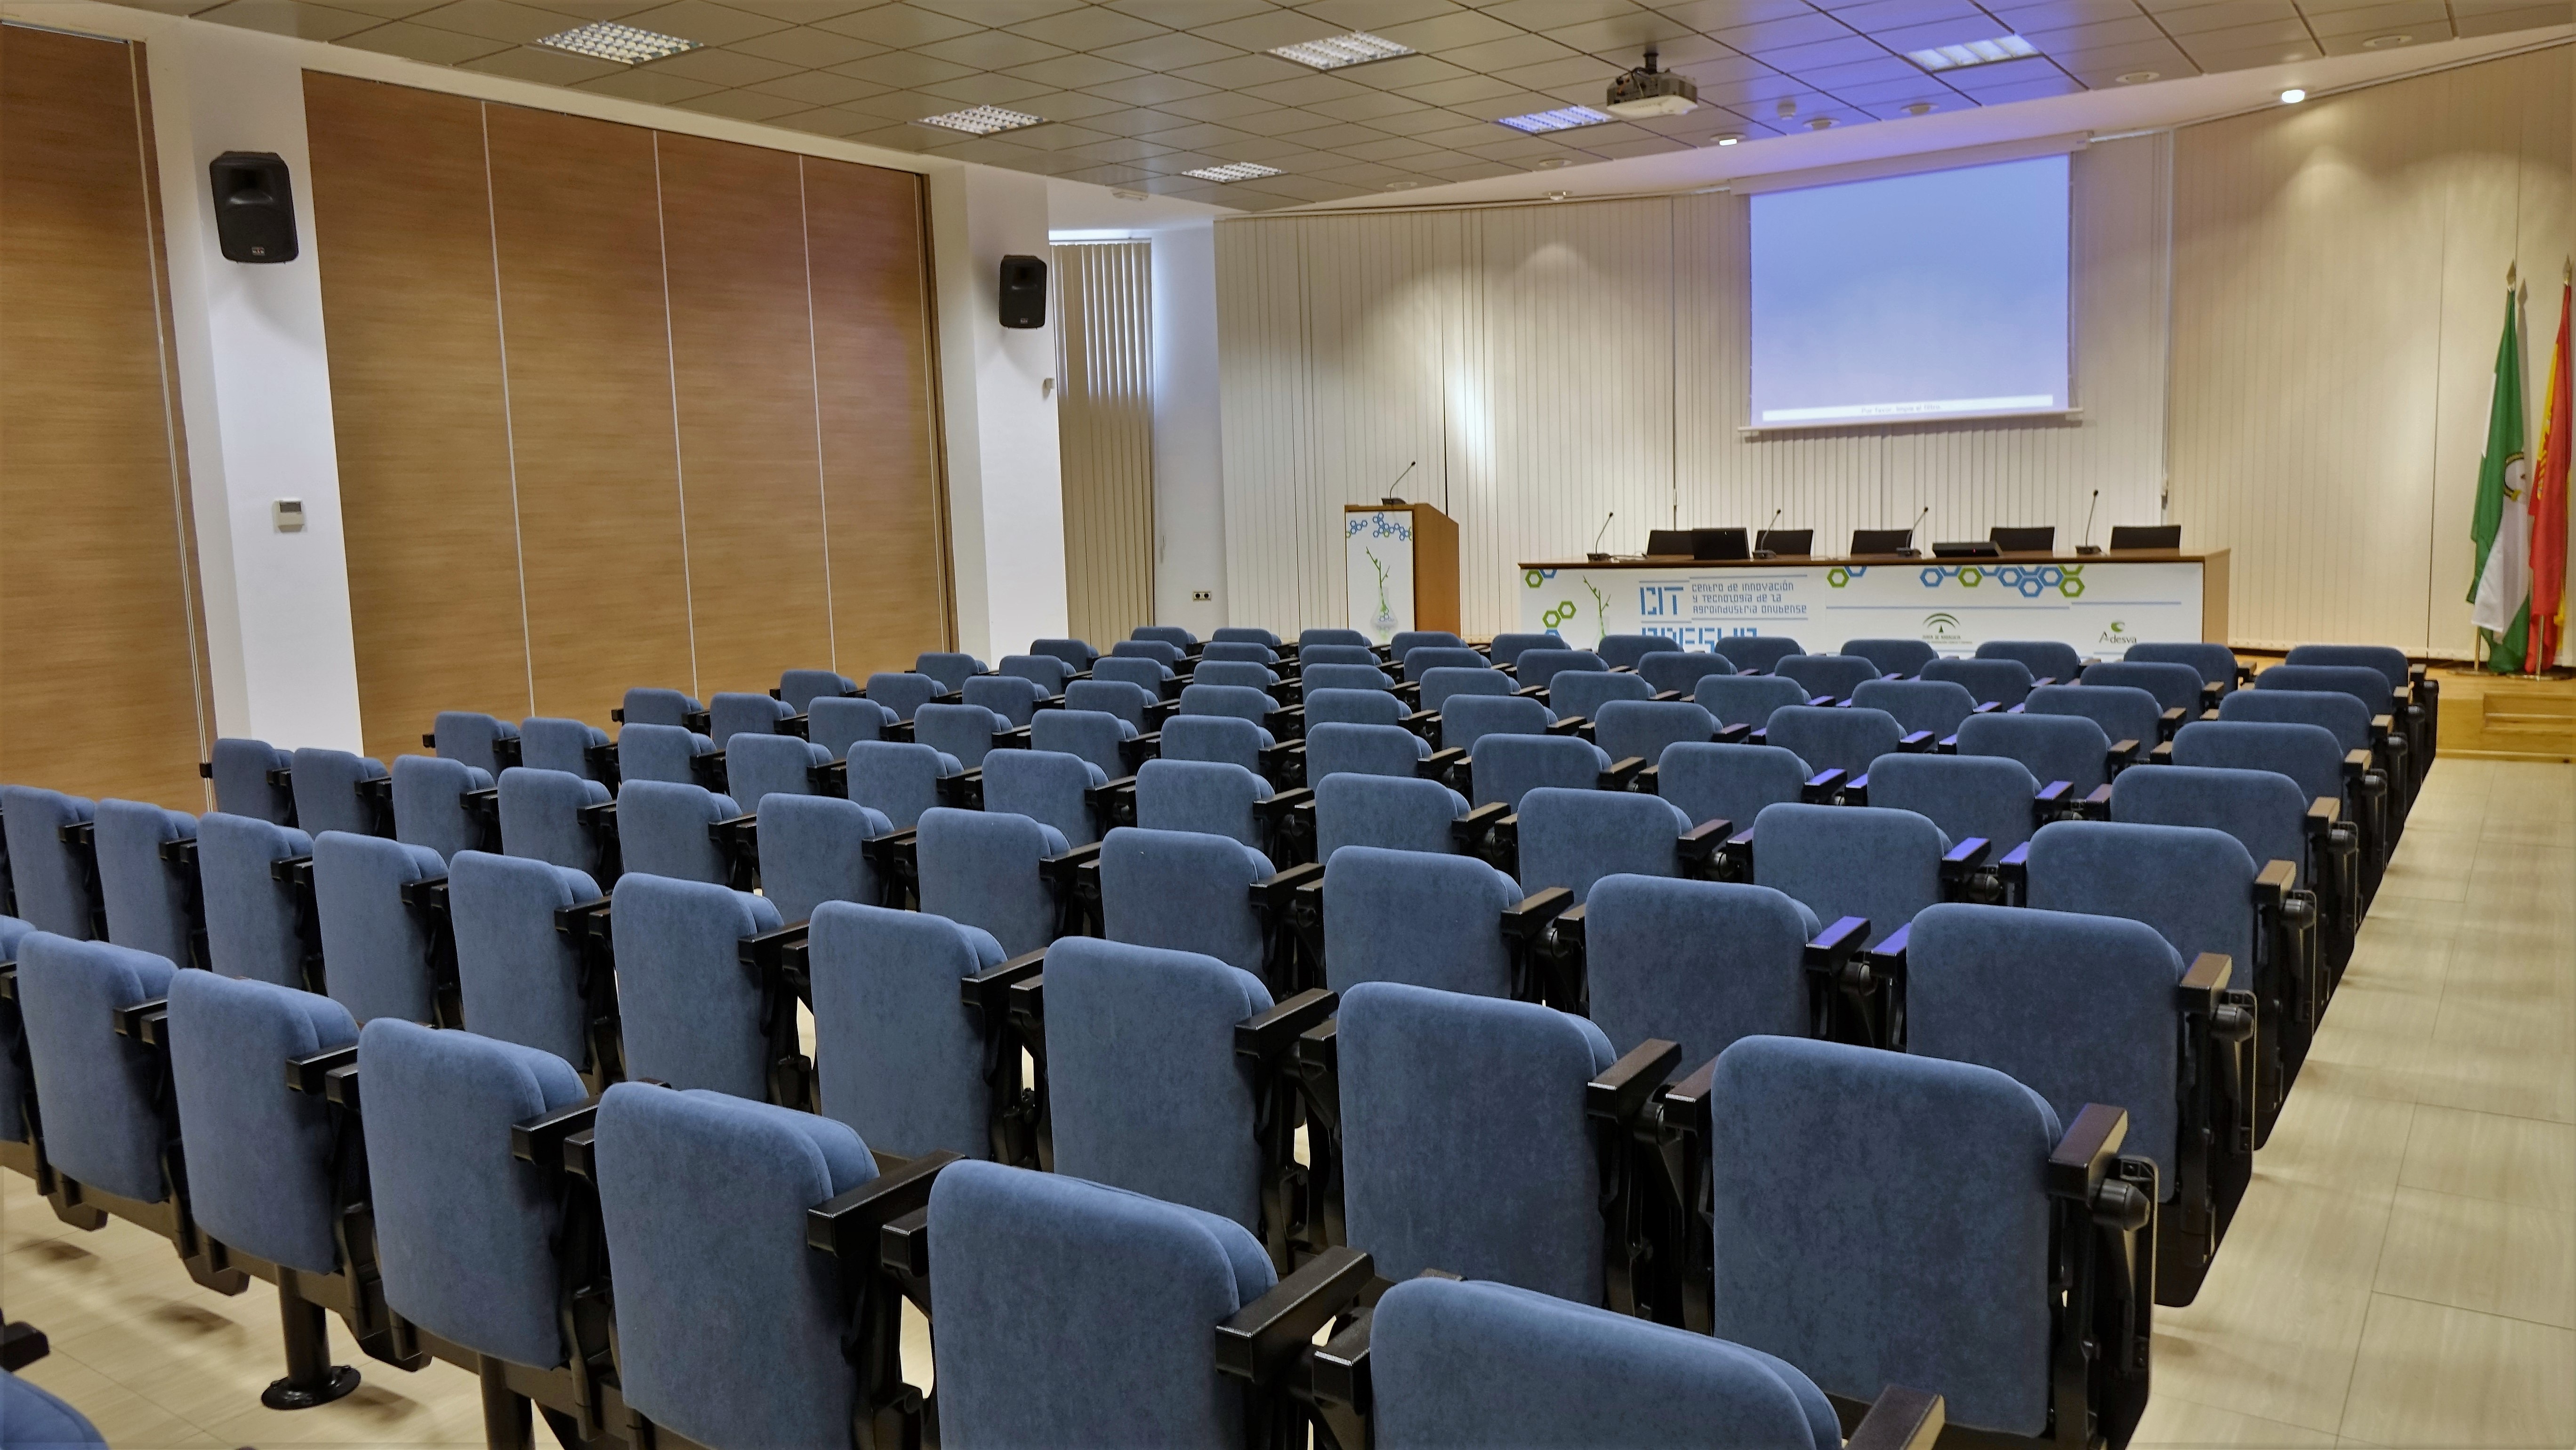
auditorium, meeting, blue, living room, business, room, theatre, seats, event, conferences, congress, convention, seminar, convention center, function hall, academic conference, conference hall, presentations